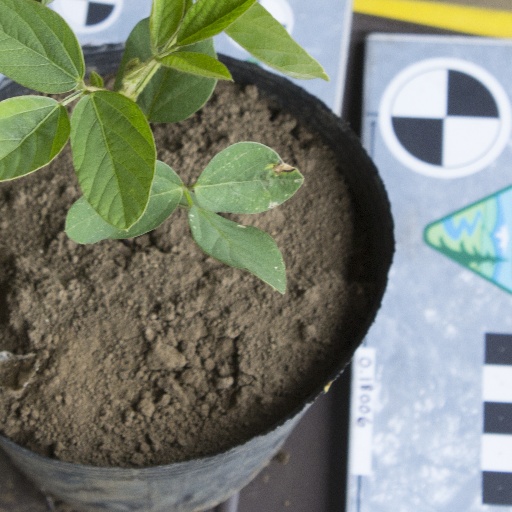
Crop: soybean